At Close Quarters

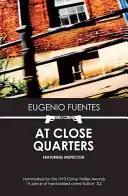

At Close Quarters is a 2007 novel by Spanish author Eugenio Fuentes. Martin Schifino's English translation appeared in 2009 under Arcadia Books' imprint "Euro Crime".